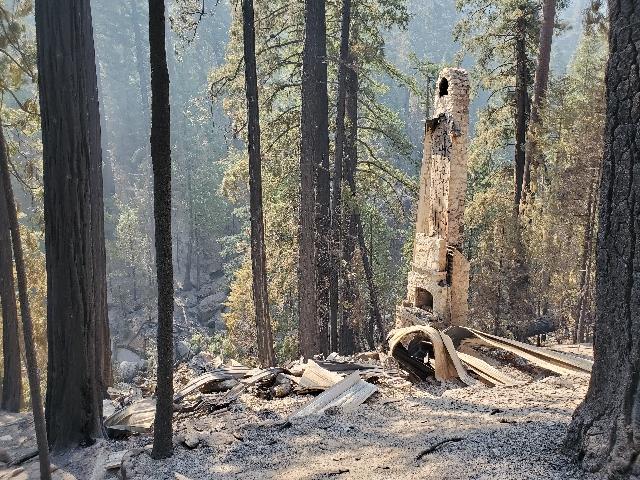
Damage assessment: destroyed